International Islamic Unity Conference (Iran)

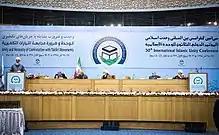

The First International Islamic Unity Conference was held in 1987 in Tehran, Iran. After holding the 4th Islamic unity conference which was organized by the Islamic Promotions Organization of Iran, then Ayatollah Khamenei as the supreme leader of Iran ordered to establish "the World Forum for Proximity of Islamic Schools of Thought", since then, the conference is organized by the mentioned forum.